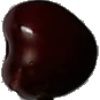
Label: cherry